Pastrana Tapestries

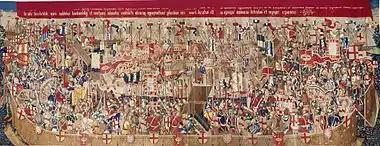

Following the Landing at Asilah, the second tapestry out of the four highlights the siege of the town. It took over the total span of three days for the soldiers of the Portuguese army to seize Asilah. Many of the soldiers are seen on the large fleet placed in the center foreground of the tapestry, and the remaining ships can be seen surrounding the outskirts of the town. There is a separation on the left and right sides of the tapestry, one half of the army split and led by Prince João II on the left side, while the right side is led by King Alfonso V. The visual representation of the siege was altered, changing the actual geographical traits of the city and not matching the real appearance of Asilah. This is due to the fact that the creators were not familiar with the actual layout of Asilah, leading them to base it off of Northern Europe architecture of high roofs and pointed spires.